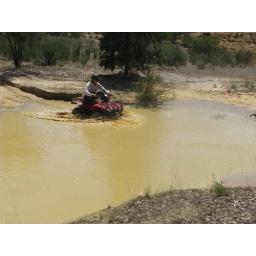
water crossing, Quad bike or ATV adventure tour near Grampians Victoria, Honda 250cc